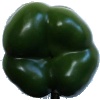
Label: Pepper Green 1